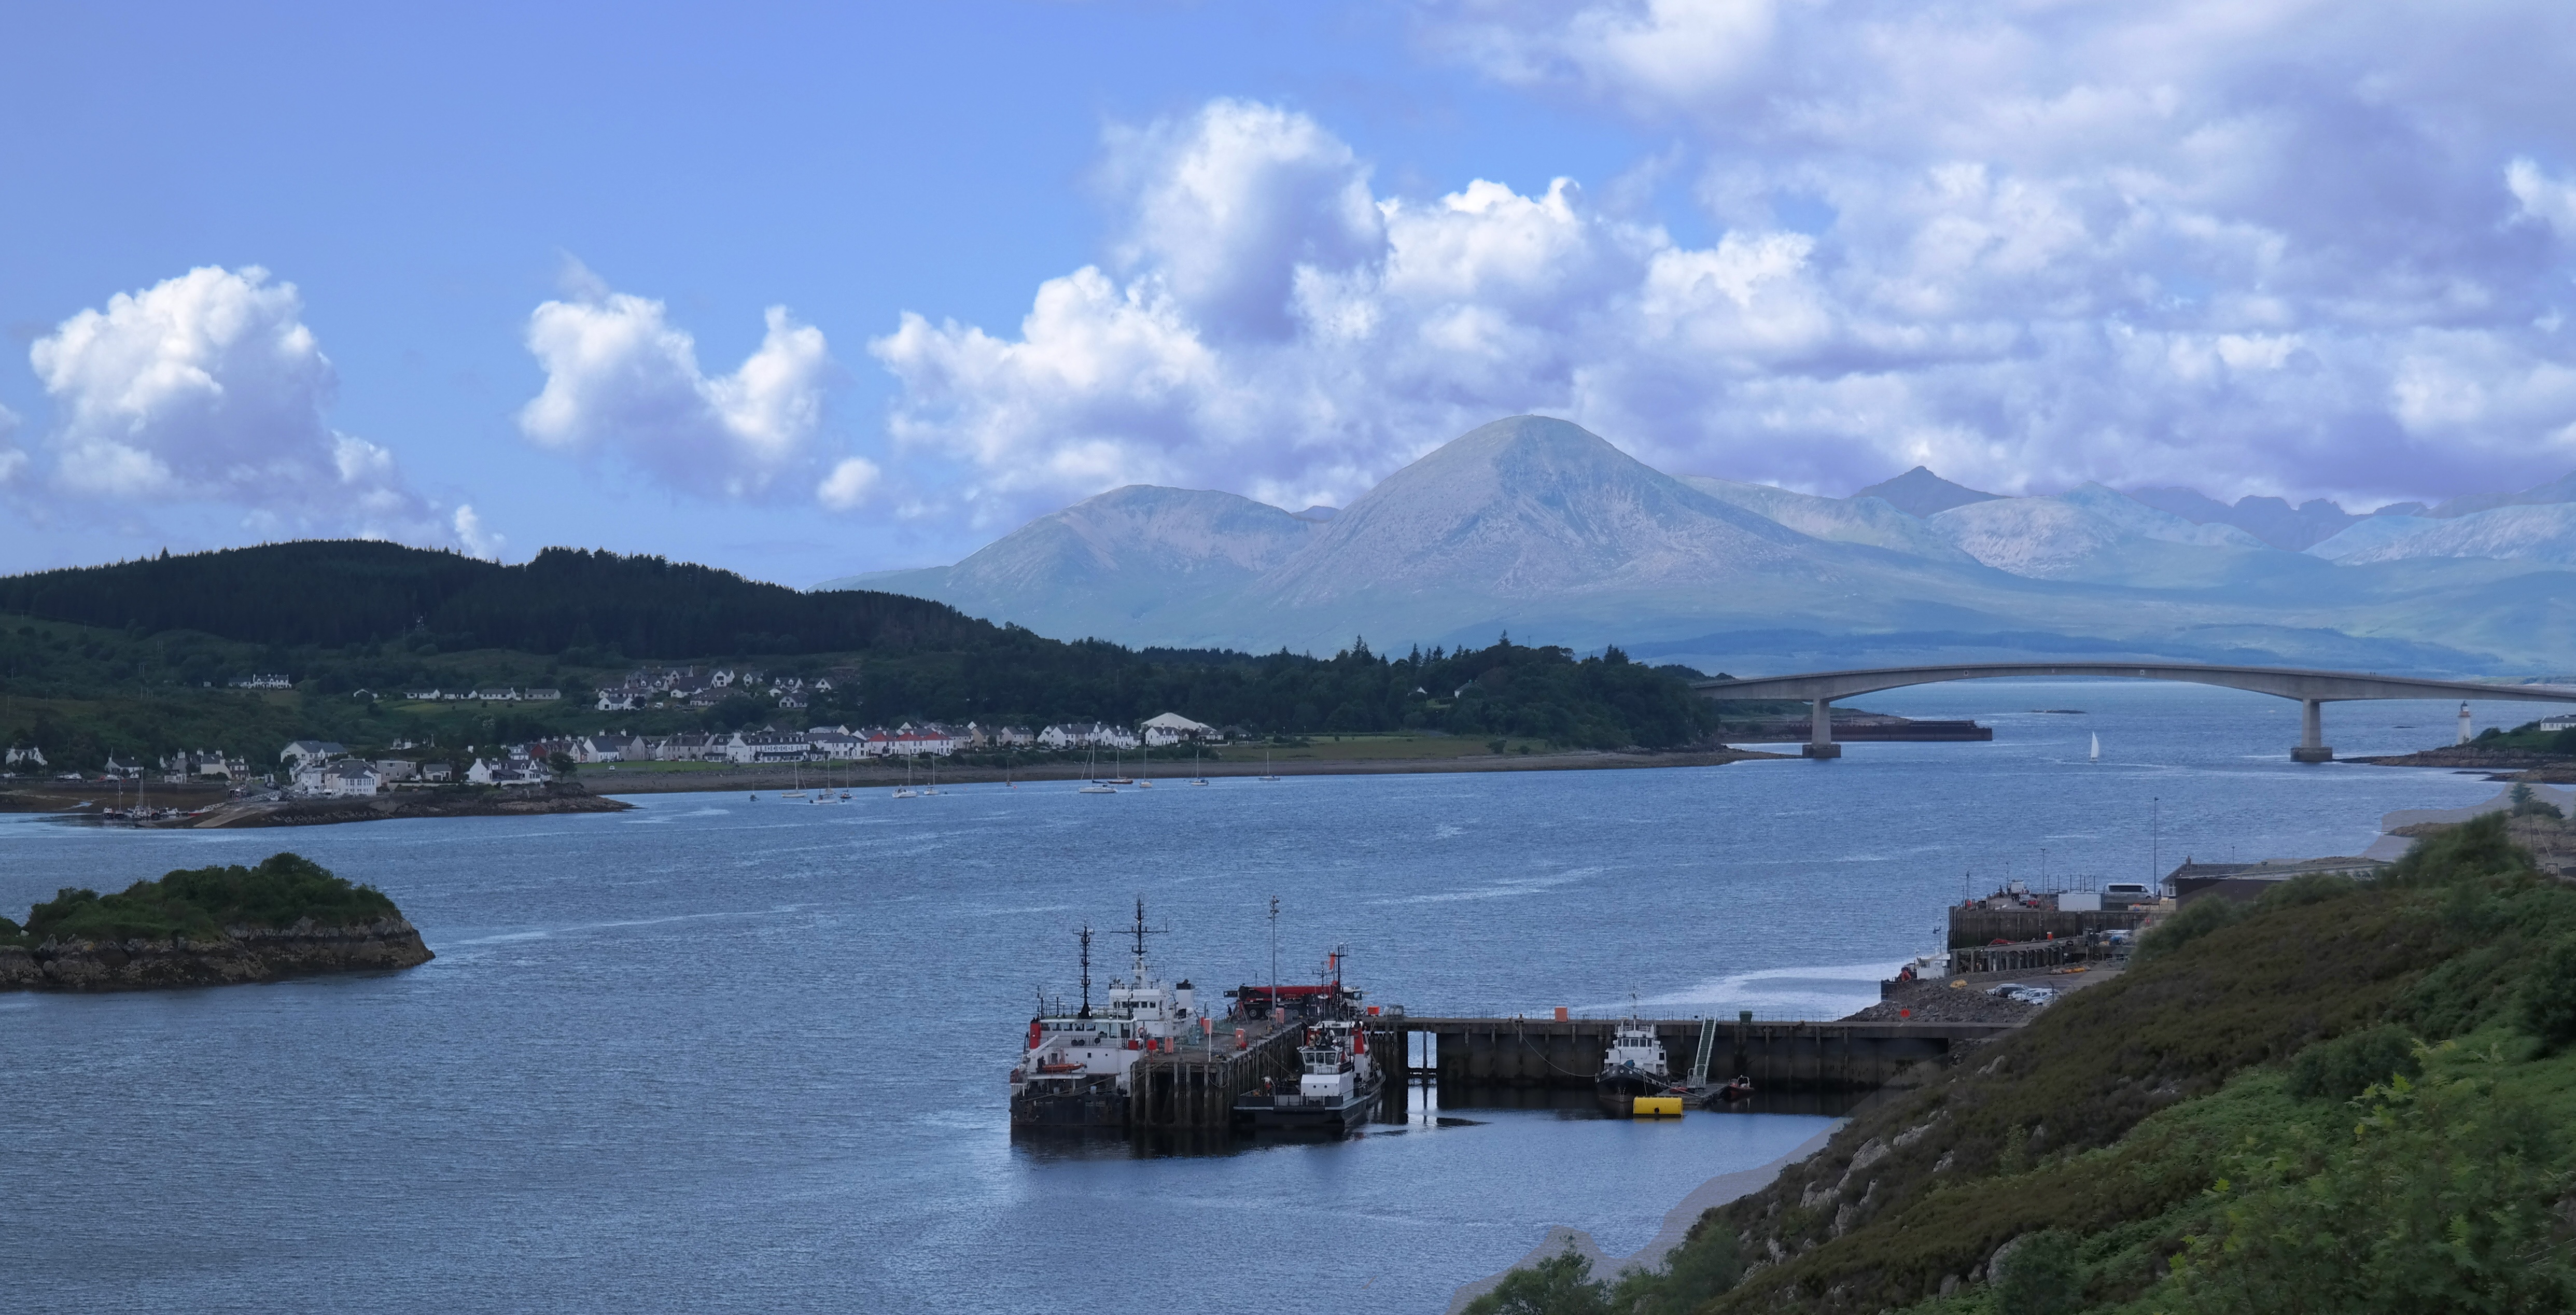
sea, coast, mountain, cloud, sky, bridge, lake, view, river, ship, summer, vehicle, natural, bay, blue, fjord, reservoir, silence, waterway, trees, ferry, clouds, mountains, scotland, channel, quiet, loch, landform, glacial landform